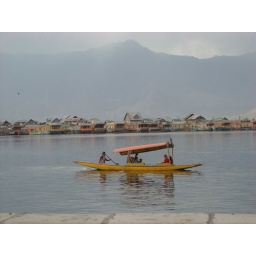
Shikara in dal lake... see the house boat background